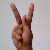
The image shows a hand gesture representing the letter 'K' in Indian Sign Language.